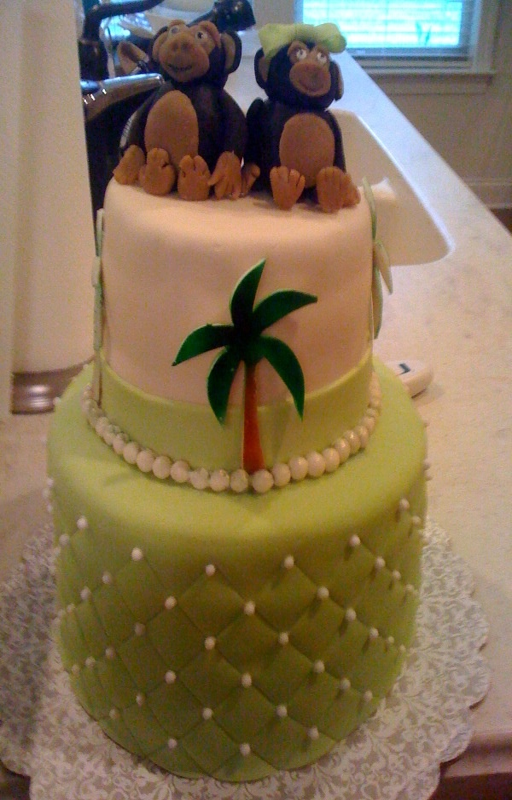
this was a monkey birthday cake i did .